The Light of My Eyes

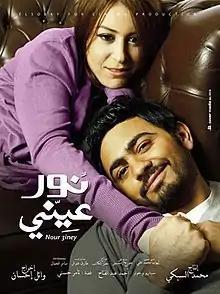
Film poster

"The Light of My Eyes" is about Ahmad (who goes under the stage name Noor) a young music composer (Tamer Hosny) and a blind girl named Sarah (Menna Shalabi) and the great love story between them. Sarah breaks up with Noor after a misunderstanding, and decides to go to America for surgery in order to regain her eyesight. While Noor deals with the death of his brother, he has to live with the fact that Sarah has left him. As she moves on with her life, she falls in love with her doctor Tarek (Amr Youssef), who decides to marry her back in Egypt. What she does not know is that Tarek and Noor are childhood friends, and when Noor meets Tarek at the airport he finds out that his friend's fiancée is his love, Sarah. While Sarah thinks that she sees Tarek's friend Ahmad, she does not know the fact that its Noor. Noor ends up facing the heartbreak silently until the events lead up to the discovery of this strange twist of fate!